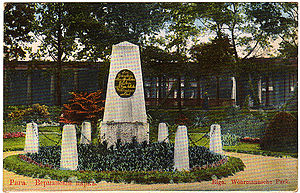
Vērmanes Have
Anna Wöhrmann-mindesmærket
Vērmanes Have er den ældste offentlige have i Riga, hovedstaden i Letland, hvis areal i dag er på omtrent 5 hektar. Havens nuværende navn er den lettiske translitteration af havens oprindelige navn på tysk.